Didier Drogba

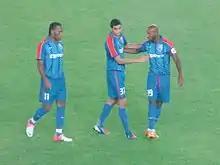
Drogba (left) playing for Shanghai Shenhua in July 2012

While playing against Norwich City on 27 August 2011, Drogba suffered a concussion in a collision with Norwich goalkeeper John Ruddy. After missing two games, Drogba made his return to the Chelsea squad on 24 September against Swansea City. Drogba went on scoring his first goal of the season in a 4–1 win. On 29 November, Drogba rejected a new deal with Chelsea and was set to sign for the highest bidder. On 31 December 2011, Drogba scored his 150th goal for Chelsea against Aston Villa, putting him level with Peter Osgood and Roy Bentley in terms of the club's top scorers of all time. Even though, Chelsea was leading with the penalty scored by Drobga, the game ended in a 3–1 loss for Chelsea. Drogba scored his 99th Premier League goal for Chelsea on 25 February 2012, in a 3–0 win over Bolton Wanderers. Drogba scored his 100th Premier League goal for Chelsea on 10 March 2012, in a 1–0 win over Stoke City. He is the first African player to reach that landmark.